Mesoamerican Preclassic period

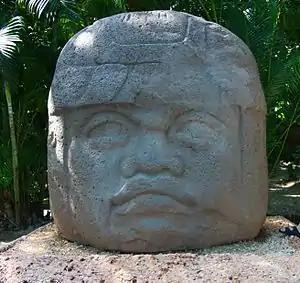
Monument 1 of La Venta. The Olmec culture is traditionally considered the "mother culture". However, today archaeologists and anthropologists agree that the Mesoamerican civilization process was the product of a combined development of various societies, which converged in what is called Olmec culture.

The second part of the preclassic is termed the mid-Preclassic, and comprises the period between 1200 and 400 B. C. It was a period of intense technological changes, especially in respect to agriculture. In some regions, the first systems of irrigation and water control were constructed. In his book about Mesoamerican agriculture, considered that the movement of large amounts of workers for the construction of hydraulic systems is an indication of segmented society, with a stronge centralized state.